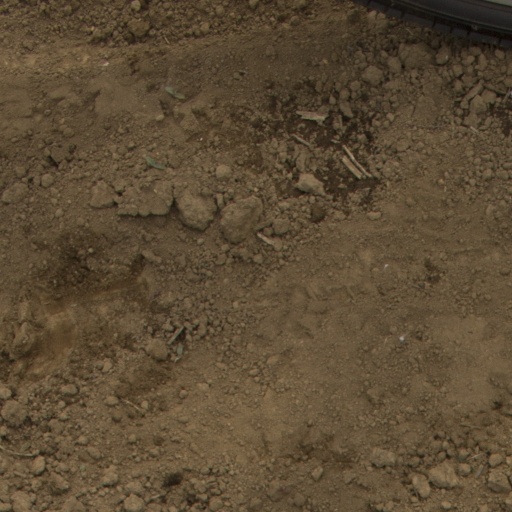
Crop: Jerusalem artichoke